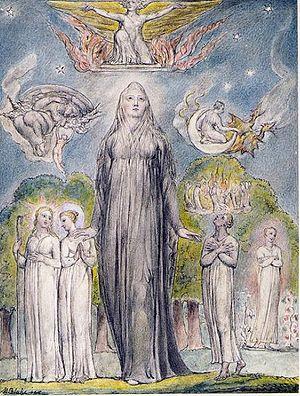
L'Ode sur la mélancolie, en anglais Ode on Melancholy, est l'une des six odes écrites par le poète romantique britannique John Keats en 1819, l'Ode sur une urne grecque, l'Ode à un rossignol, l'Ode sur l'indolence, l'Ode à Psyché, l'Ode sur la mélancolie datées de mai, la dernière de septembre. Composée de trois strophes seulement, une première ayant été finalement rejetée, elle décrit la perception qu'a le narrateur de la mélancolie au moyen d'un discours lyrique adressé au lecteur.